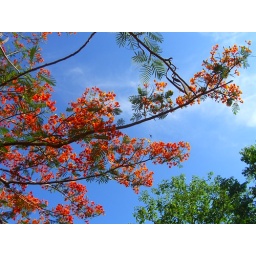
nice flowers on a tree in the tiger temple